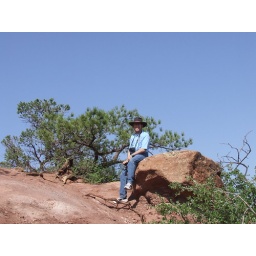
on a rock with an interesting tree in the background